Sawtooth National Forest

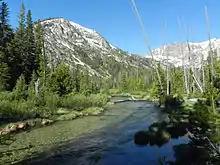
Iron Creek in the Sawtooth Mountains

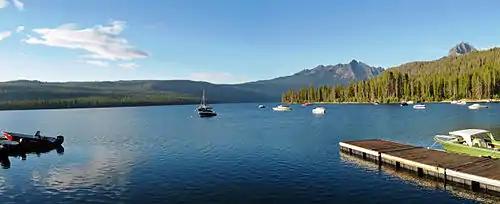
Redfish Lake and the Sawtooth Mountains

There are over 1,100 lakes covering and an estimated of temporary and permanent streams and rivers in the forest. Over of streams are found in the Fairfield District, over in the Ketchum District, and over in the Minidoka District. The entire northern portion of the forest is in the watershed of the Snake River, a tributary of the Columbia River. The Salmon River's headwaters are in the upper Sawtooth Valley, and this river drains much of the SNRA and follows a tortuous, overall northwesterly course before flowing into the Snake River downstream. The western side of the Sawtooth Mountains is drained by the South Fork of the Payette River. The northern Soldier Mountains, southern Smoky Mountains, and much of the Fairfield District are drained by the South Fork of the Boise River, which flows into Anderson Ranch Reservoir just west of the forest. The Ketchum District, part of the SNRA, and the southern slopes of the Fairfield District are drained by the Big Wood River. Much of the Minidoka District is also drained by the Snake River via the Raft River and other tributaries, but portions of the Black Pine and Raft River Mountains drain into the Great Salt Lake. The annual water yield from the forest is estimated just below .